Cassava-based dishes

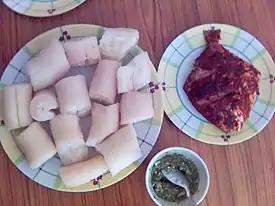
Boiled cassava served with fish and chutney

In Baganda, the Casava plant tubers are called "Muwogo". The cassava is usually peeled, cleaned and cooked in various ways. It can be steamed in banana leaves known as "Muwogo omufumbe", cooked with beans to make katogo and fried to make cassava chips.